Charles Elliott (New Zealand politician)

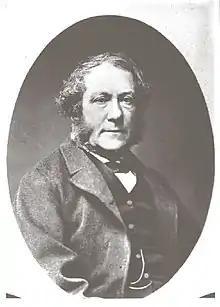
Elliott (year unknown)

Charles Elliott (22 September 1811 – 5 July 1876) was a New Zealand politician and newspaper proprietor.